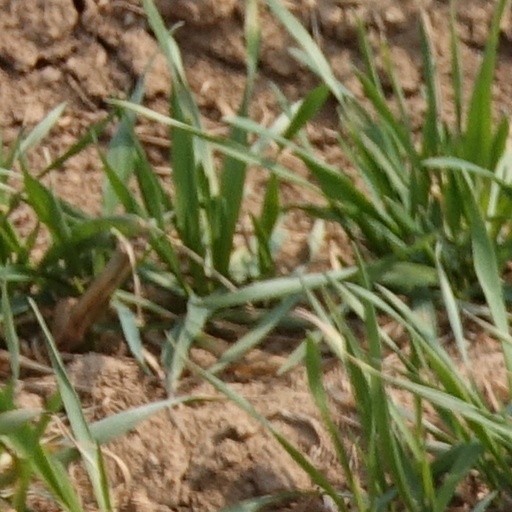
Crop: wheat